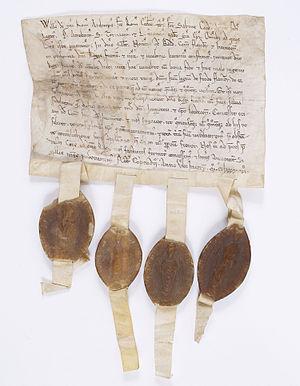
Le comté de Flandre a été un pagus carolingien, puis l'une des principautés du royaume de France, particulièrement impliquée dans les conflits entre la France et l'Angleterre, et entre la France et l'Empire, aux frontières et à l'influence durement disputées depuis sa création au IXᵉ siècle jusqu'en 1384, date de la mort du comte Louis de Male.
Philippe II dit « Auguste », né le 21 août 1165 à Paris et mort à Mantes le 14 juillet 1223, est le septième roi de la dynastie des Capétiens. Il est le fils héritier de Louis VII et d'Adèle de Champagne.